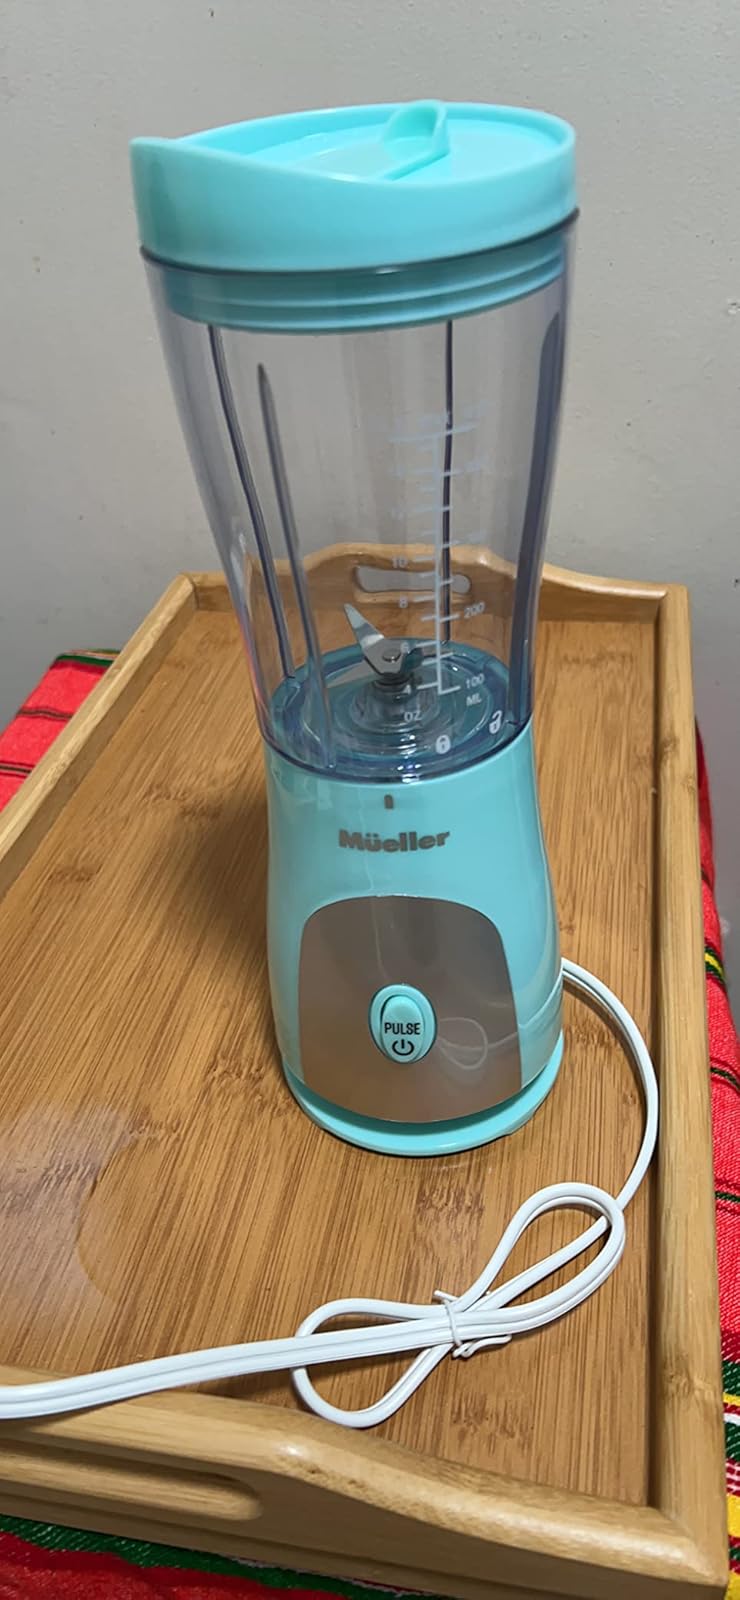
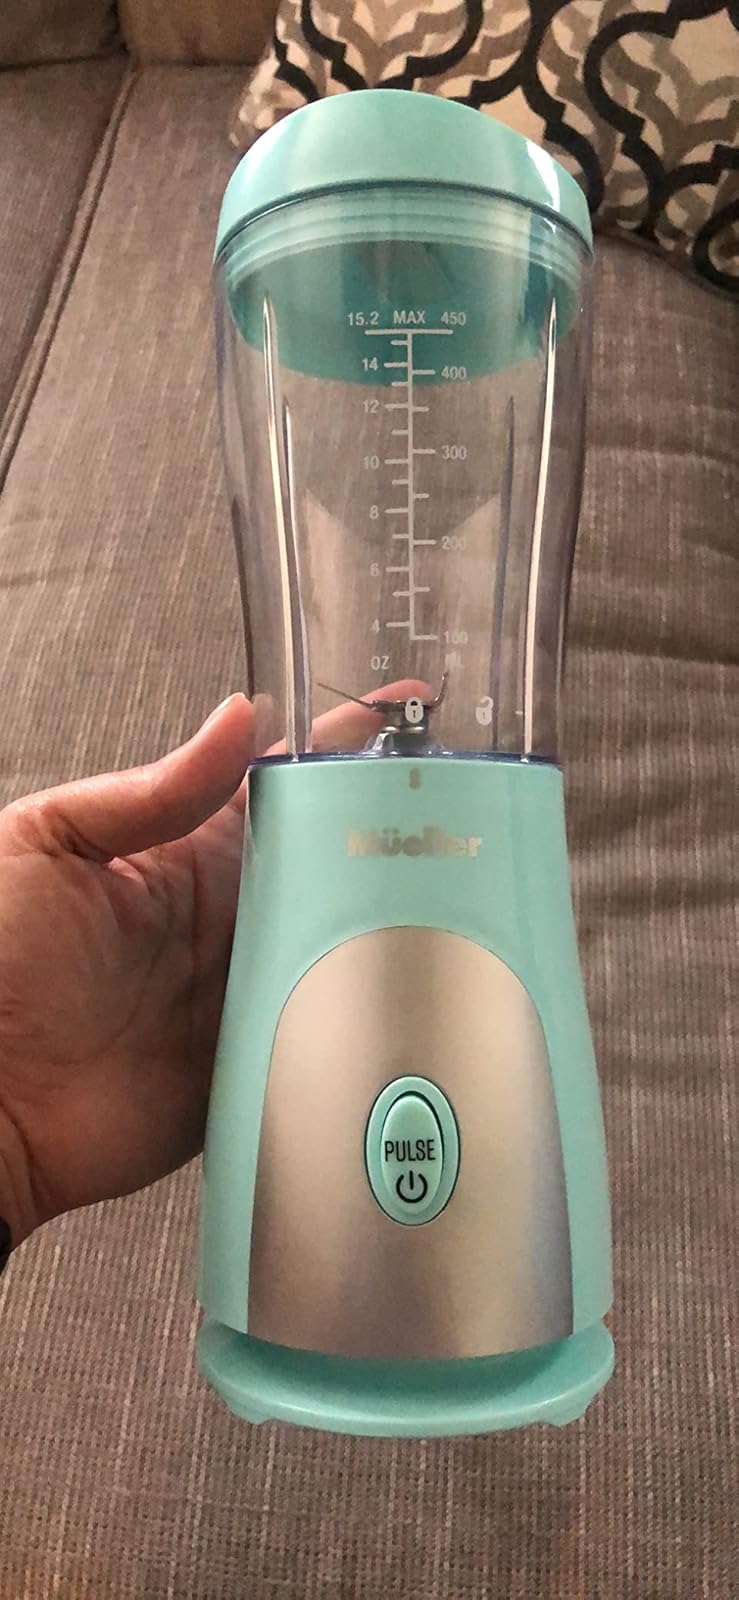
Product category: items_blender
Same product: yes